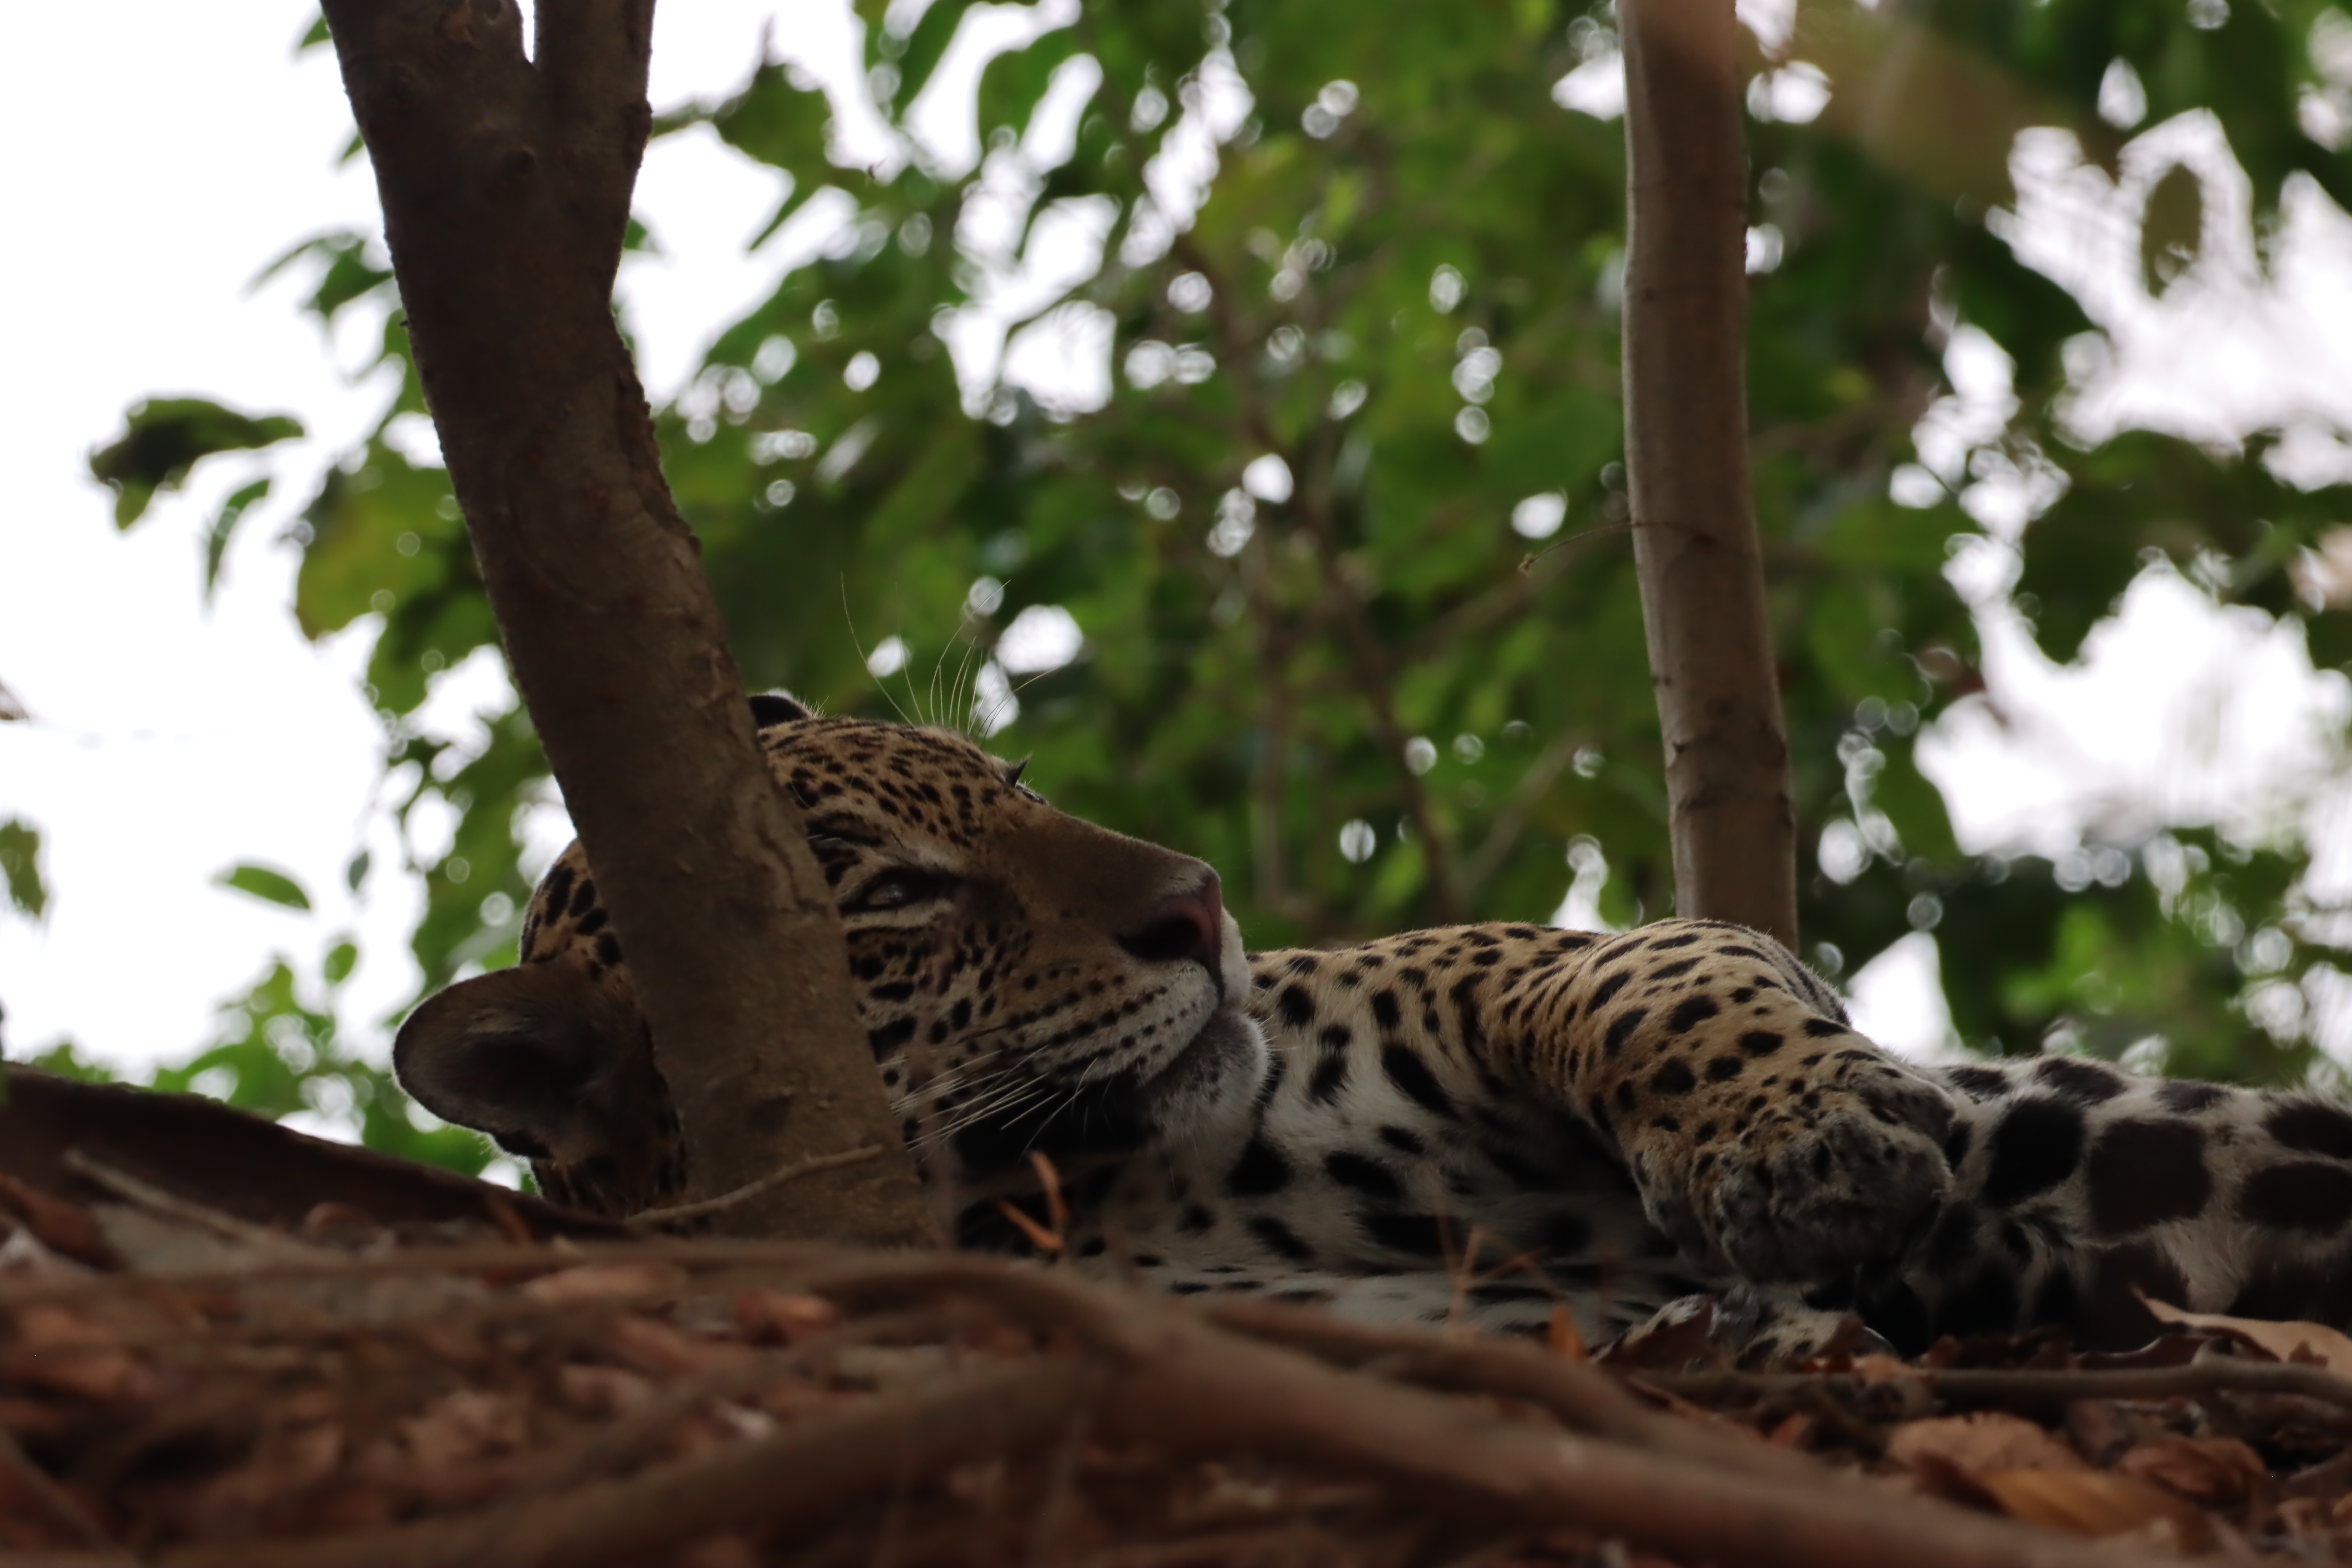
Jaguar: Apeiara